Birley

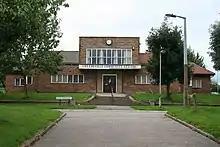
Frecheville Community Centre

Frecheville is a housing estate to the north of Birley Estate developed in the 1930s by Henry Boot Limited. The firm constructed around 1,600 private houses, mainly traditional brick built 2 or 3 bedroom semi-detached family homes for rent and gave the Frecheville estate its name. A local pub's signboard shows the coat of arms of the Frecheville family, who were lords of the manor at Staveley but there is no evidence that the Frechevilles ever owned land on Birley Moor, so the name given to Frecheville remains something of a mystery.